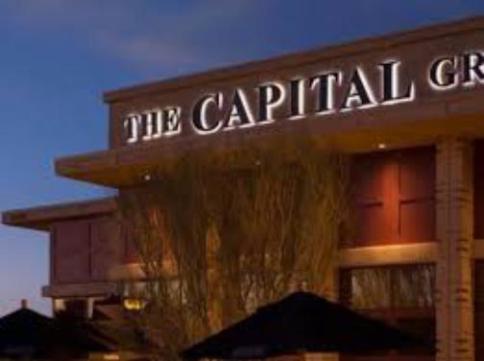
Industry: Food